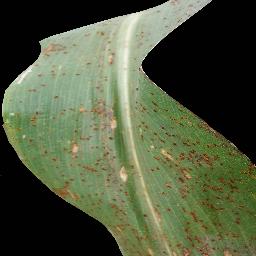
Label: Corn___Common_rust